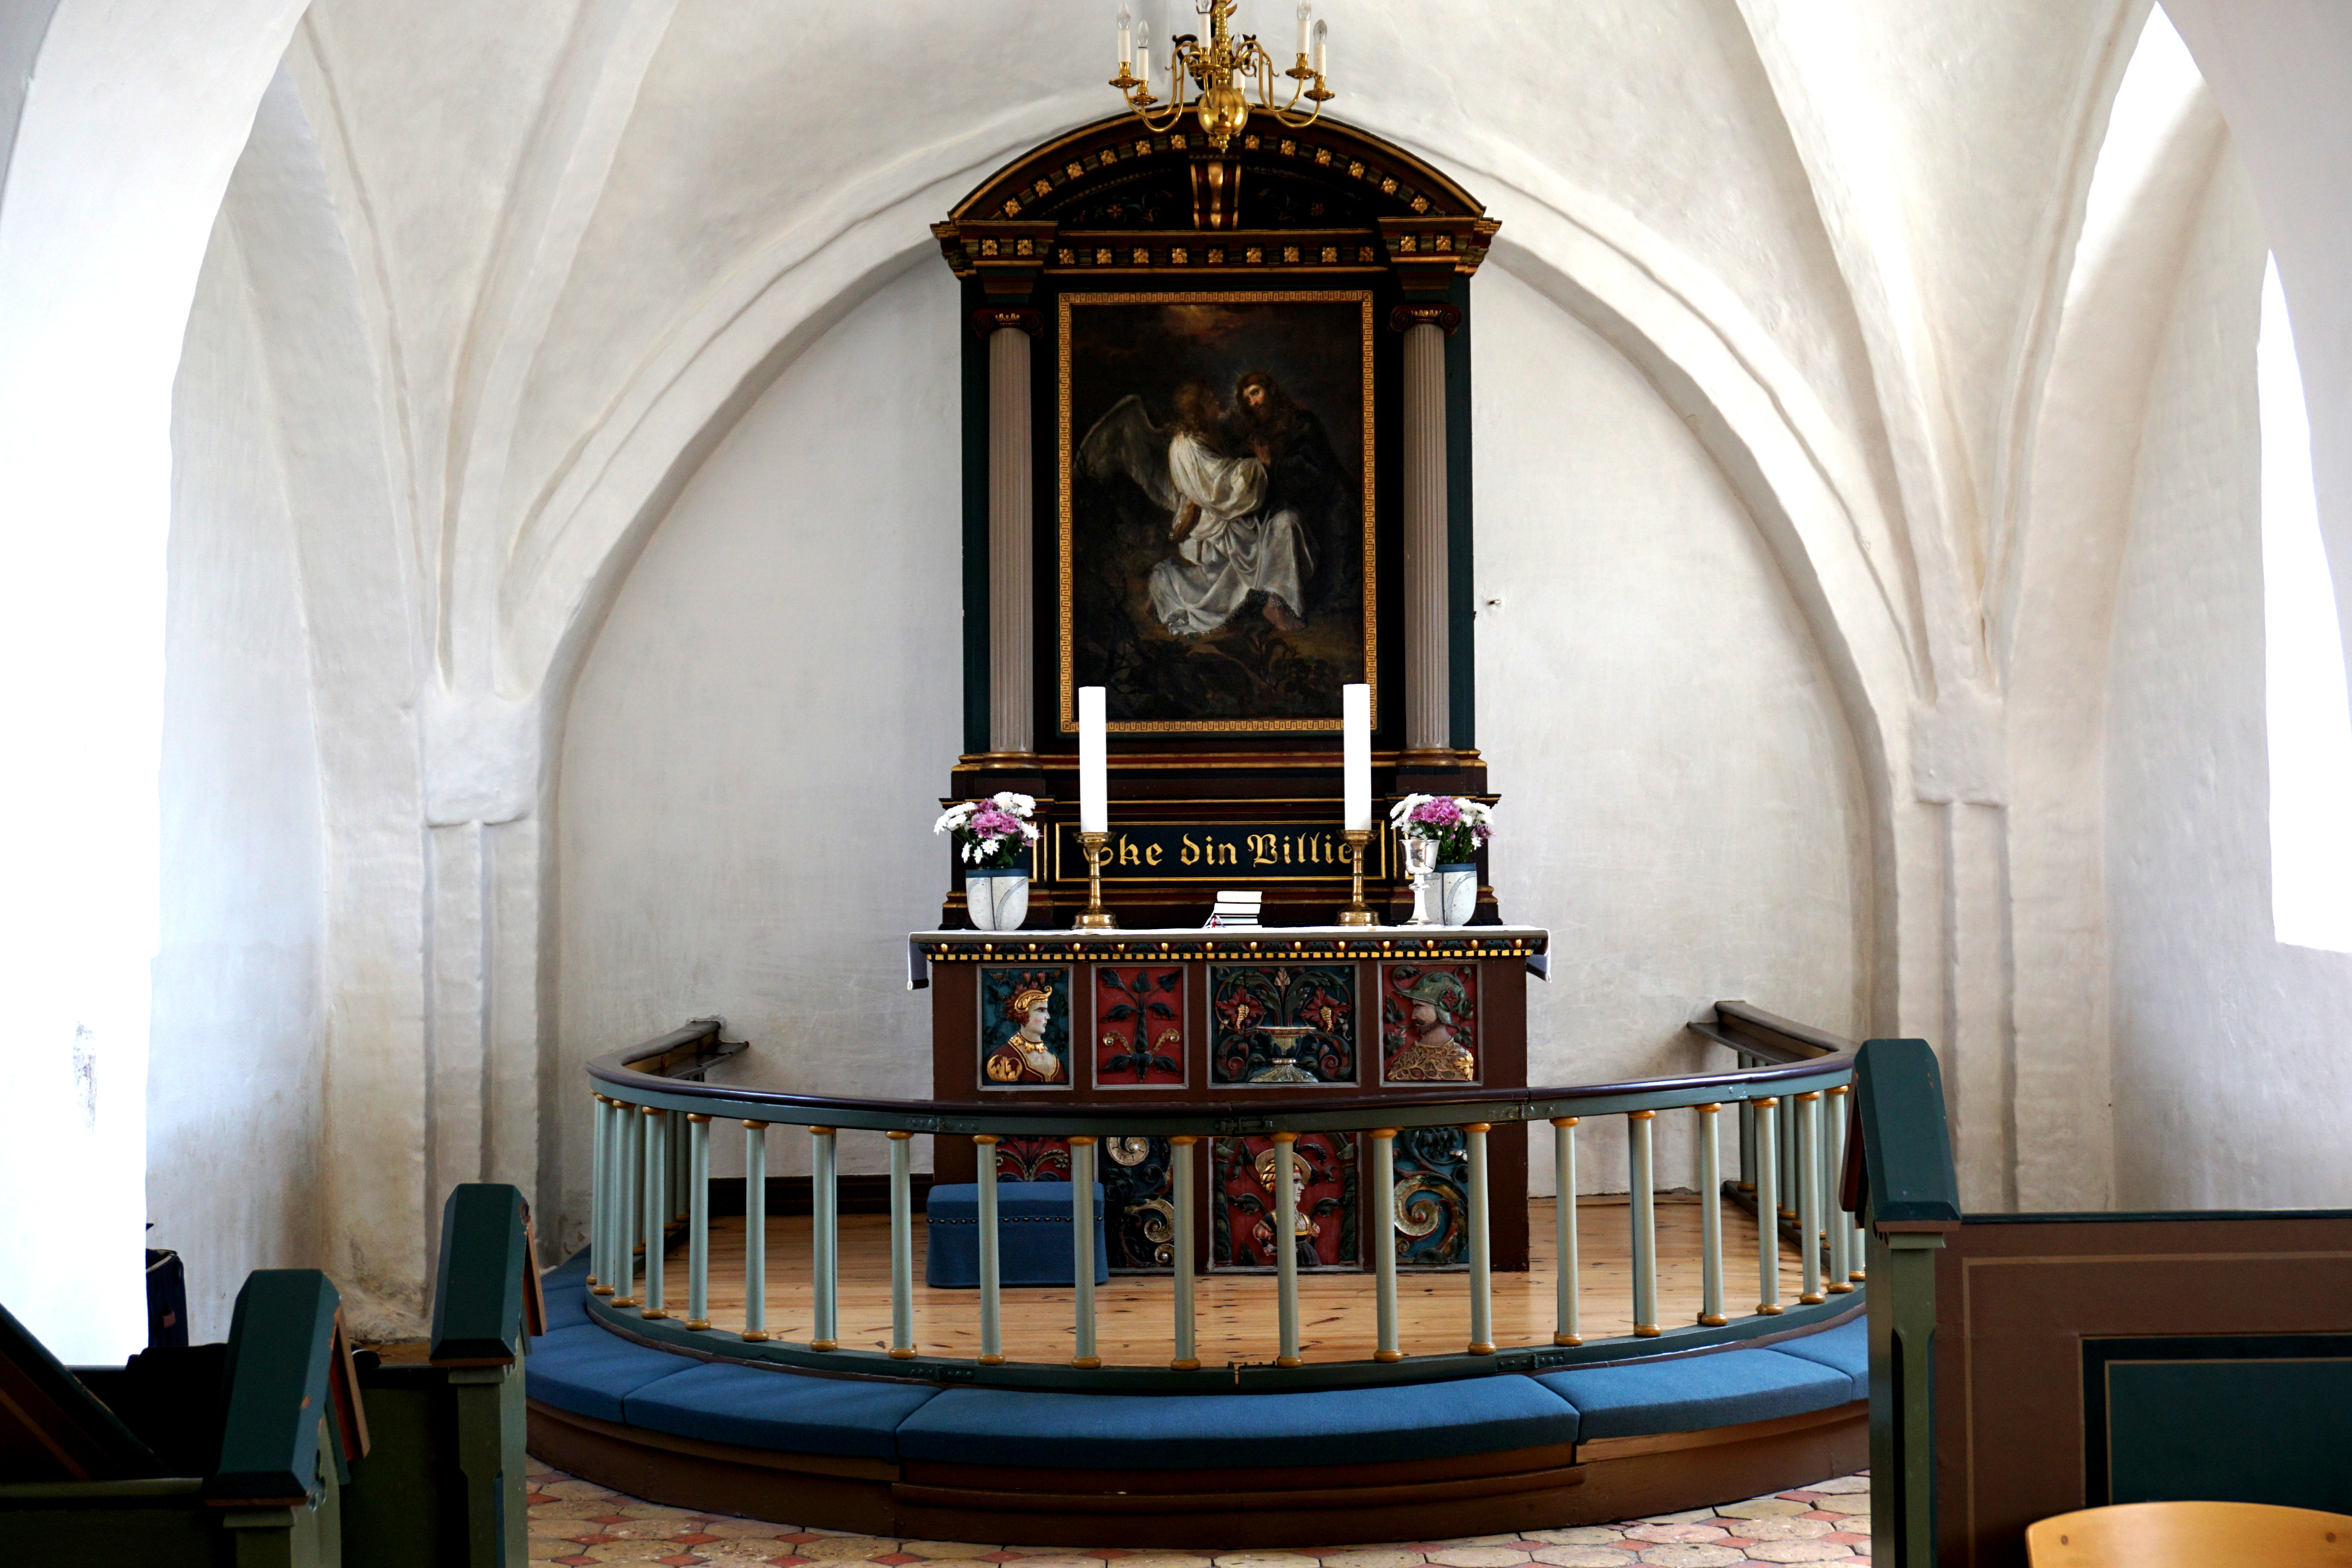
church, christian, religion, altar, Vejleby, christianity, furniture, room, interior design, chapel, building, place of worship, architecture, hall, parish, stairs